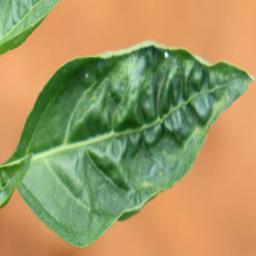
Label: mites_and_trips